Willamette River

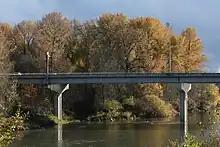
The Oregon Route 34 bridge across the Willamette River at Corvallis is a mid-valley highway crossing.

Interstate 5 and three branches of Oregon Route 99 are the two major highways that follow the river for its entire length. Communities along the main stem include Springfield and Eugene in Lane County; Harrisburg in Linn County; Corvallis in Benton County; Albany in Linn and Benton counties; Independence in Polk County; Salem in Marion County; Newberg in Yamhill County; Oregon City, West Linn, Milwaukie, and Lake Oswego in Clackamas County; and Portland in Multnomah and Washington counties. Significant tributaries from source to mouth include the Middle and Coast forks and the McKenzie, Long Tom, Marys, Calapooia, Santiam, Luckiamute, Yamhill, Molalla, Tualatin, and Clackamas rivers.